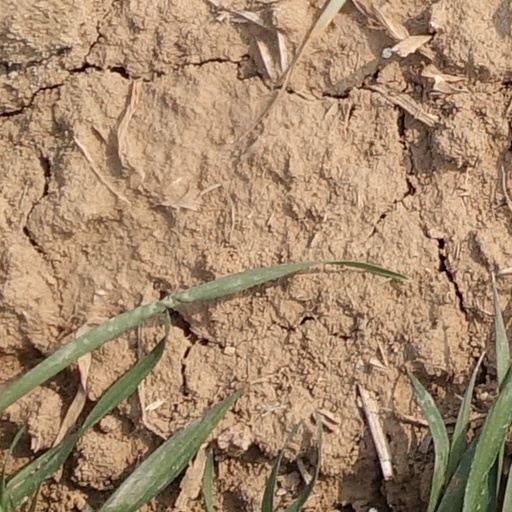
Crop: wheat